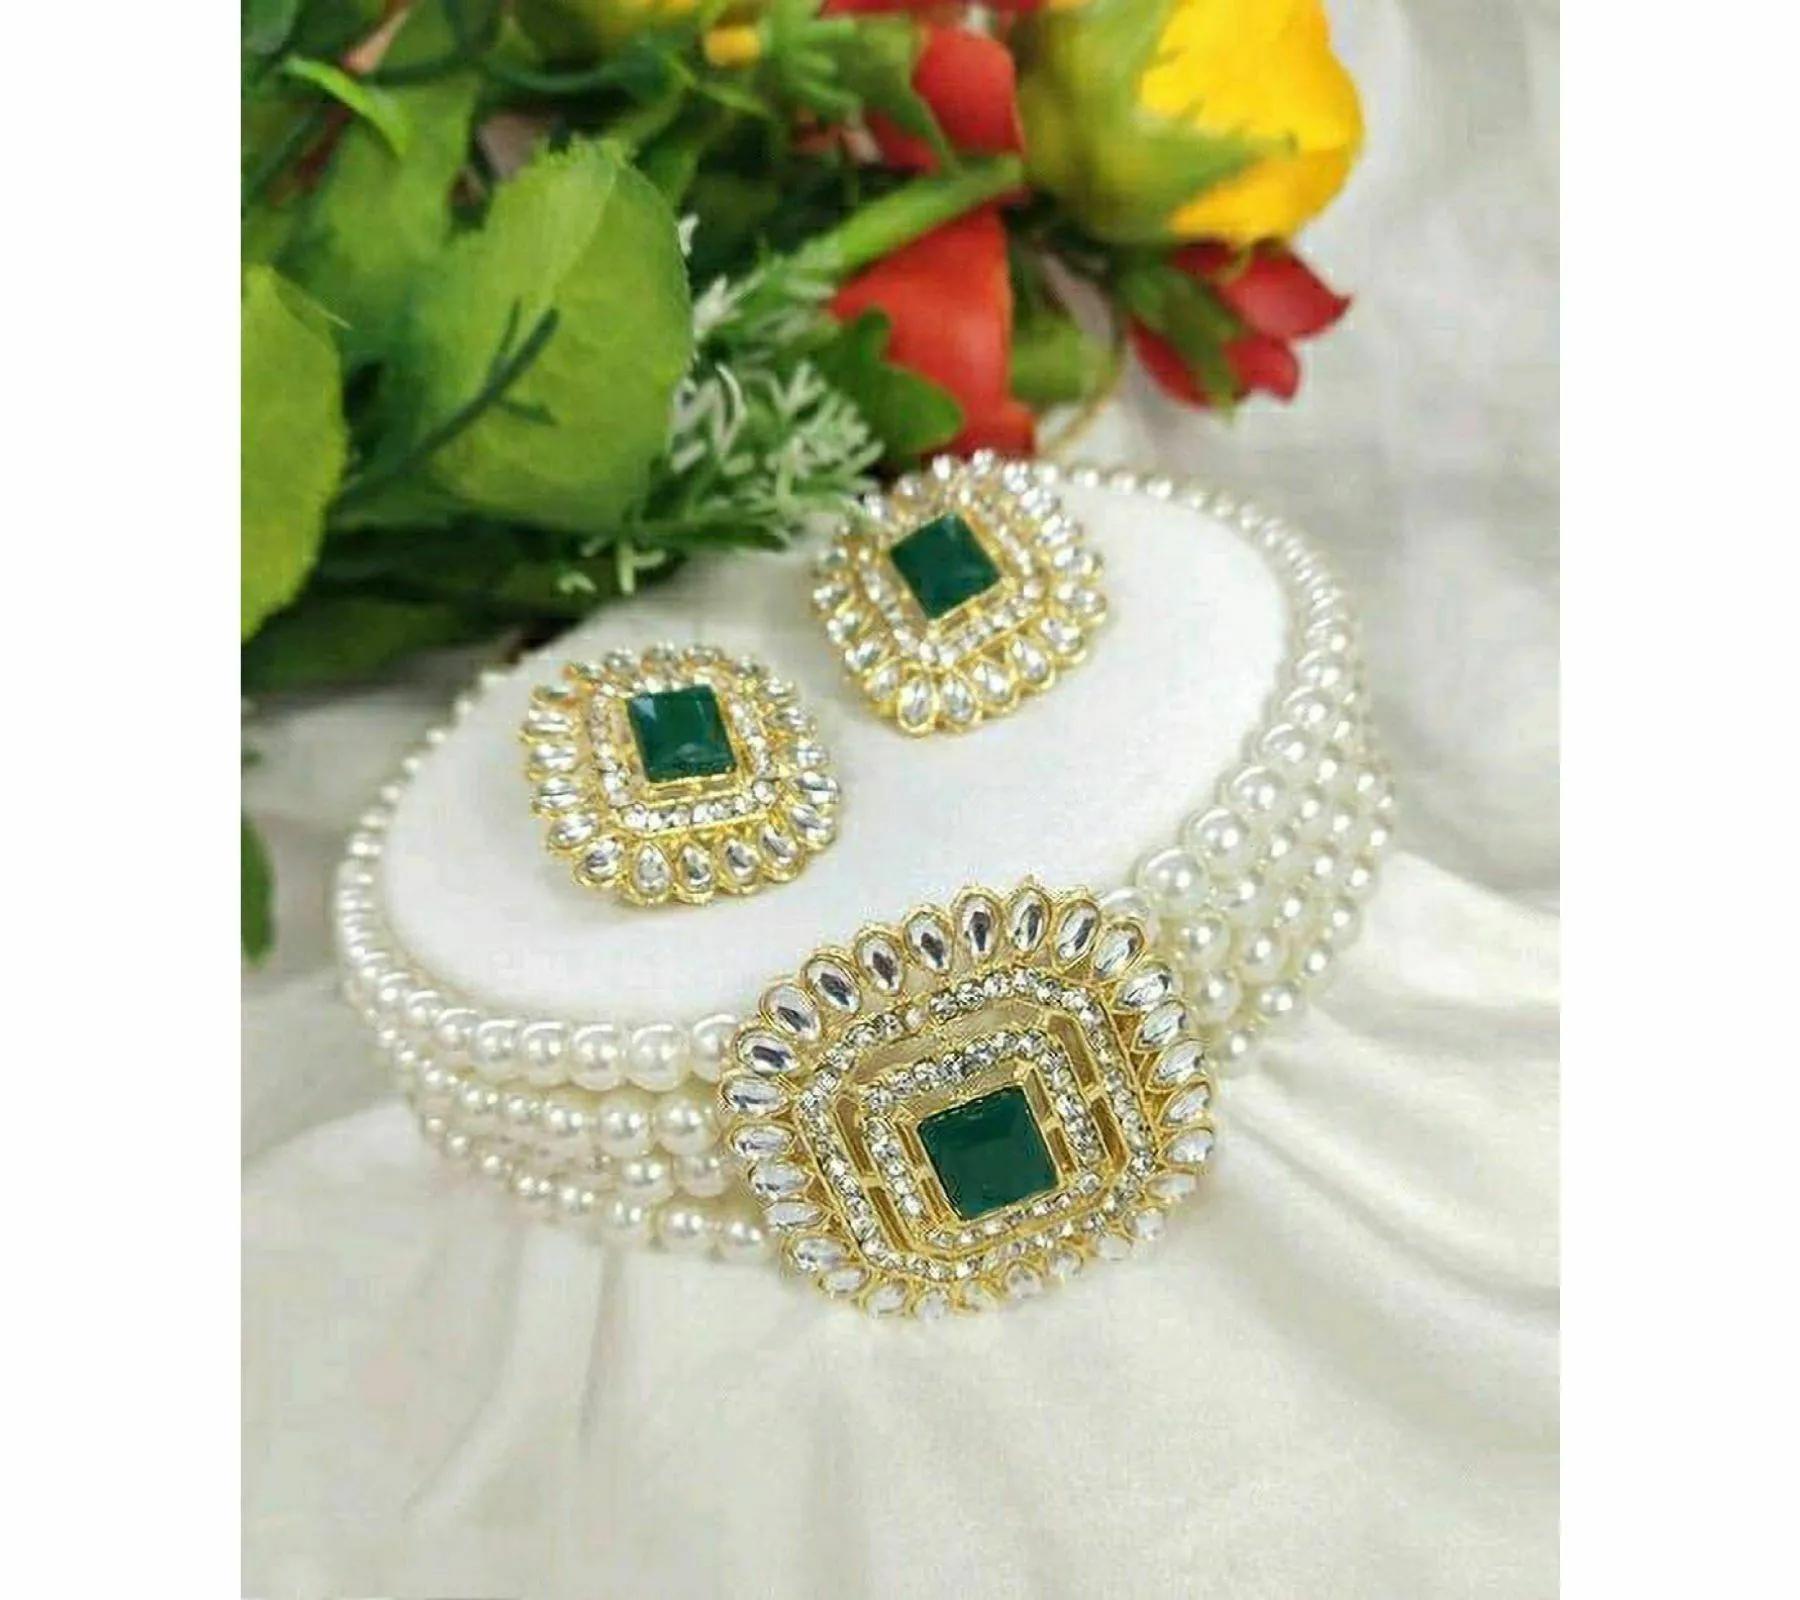
 Gyaan Jewels Handmade Gold Plated Alloy Earring and Necklace Set Green, White (Women) Free Size
Type: Necklaces
Brand: Gyaan Jewels
Price: Rs. 336
 Gyaan Jewels Handmade Gold Plated Alloy Earring and Necklace Set Green, White (Women)
Features: These are very easy to use being lightweight and has a design which makes it very comfortable,Superior quality and skin friendly,Made from premium quality material this product assures to remain in its original glory even after years of usage,Perfect gift ideal valentine, birthday, anniversary gift your loved ones
Included: 1 Necklace, 1 Earring